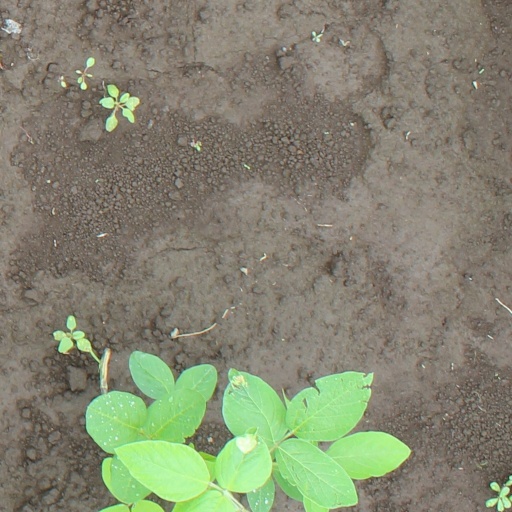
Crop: soybean